Natalie Imbruglia

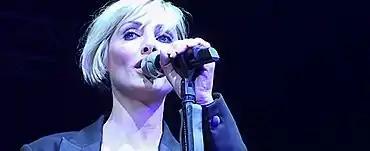
Imbruglia in Bucharest, Romania, in 2008

In late-2008, in the second year of work on her eventual 2009 album "Come to Life", Imbruglia parted with her label, Brightside/Sony BMG. She obtained the rights to songs recorded for the album and planned to record on her own label, Malabar Records. Songs were co-written with Ben Hillier, Dave McCracken, her then-husband Daniel Johns, Gary Clark, Jamie Hartman, Paul Harris, Shep Solomon and Chris Martin of Coldplay. Some tracks were produced by Hillier and mixed by Danton Supple.